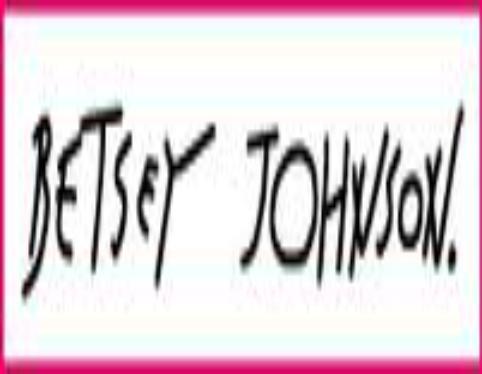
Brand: Betsey Johnson
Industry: Clothes